Winston Reid

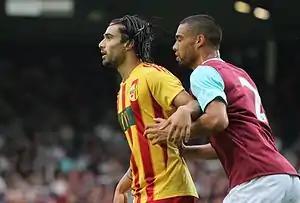
Reid marking Rowen Muscat during West Ham United's match against Birkirkara in the UEFA Europa League Second Round.

Ahead of the 2012–13 season, Reid opted to stay and train with his West Ham teammates ahead of the new Premier League season rather than represent New Zealand at the London Olympics. Reid started the season well when he helped West Ham United keep a clean sheet in a 1–0 win against Aston Villa in the opening game of the season. On 1 September, Reid scored his first Premier League goal in West Ham's 3–0 victory against Fulham. Despite helping the club collect four points throughout December, Reid's performance was a standout that he was named December's SBOBET Player of the Month by the club's supporters. Reid captained West Ham for the first time in his career against Manchester United in the third round replay of FA Cup and helped the side lose 1–0. Two months later, he became a stand in captain once again following injuries to Kevin Nolan and Mark Noble, coming against Stoke City and Chelsea. However, by April, he suffered a thigh injury that saw him miss two matches. Reid returned to the starting line–up against Manchester United on 17 April 2013, helping the side draw 2–2. It was announced on 1 May that Reid signed a two-year extension to his contract until the end of the 2014–15 season. Arguably his best season since joining the club, Reid was rewarded for his form on 8 May when he was named Hammer of the Year, as West Ham went on to finish the season in 10th. In his third season, he made 37 appearances and scoring once in all competitions.